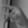
ASL letter: P